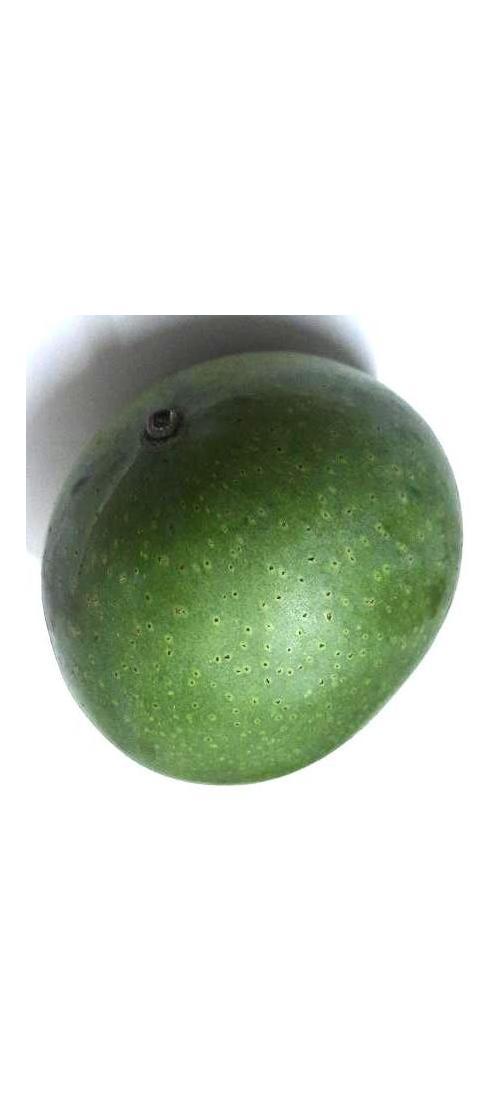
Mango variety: Ashshina Zhinuk